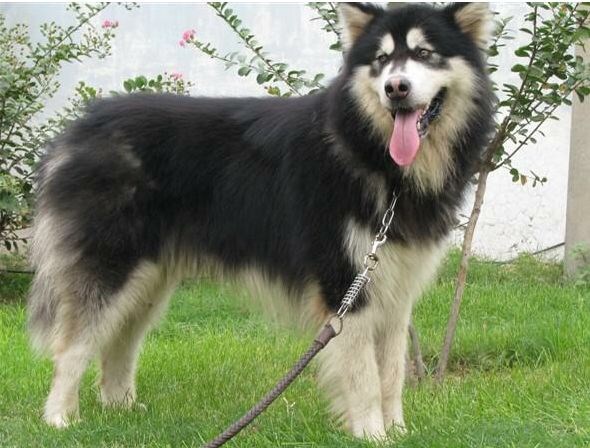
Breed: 1324-n000004-malamute